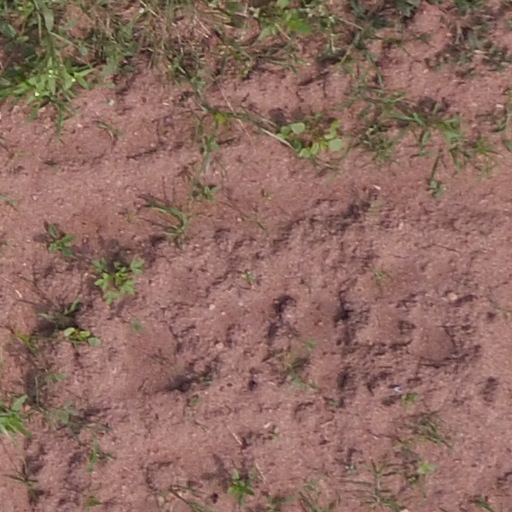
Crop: maize; corn